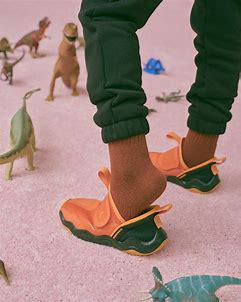
Brand: Jordan
Model: 23 7